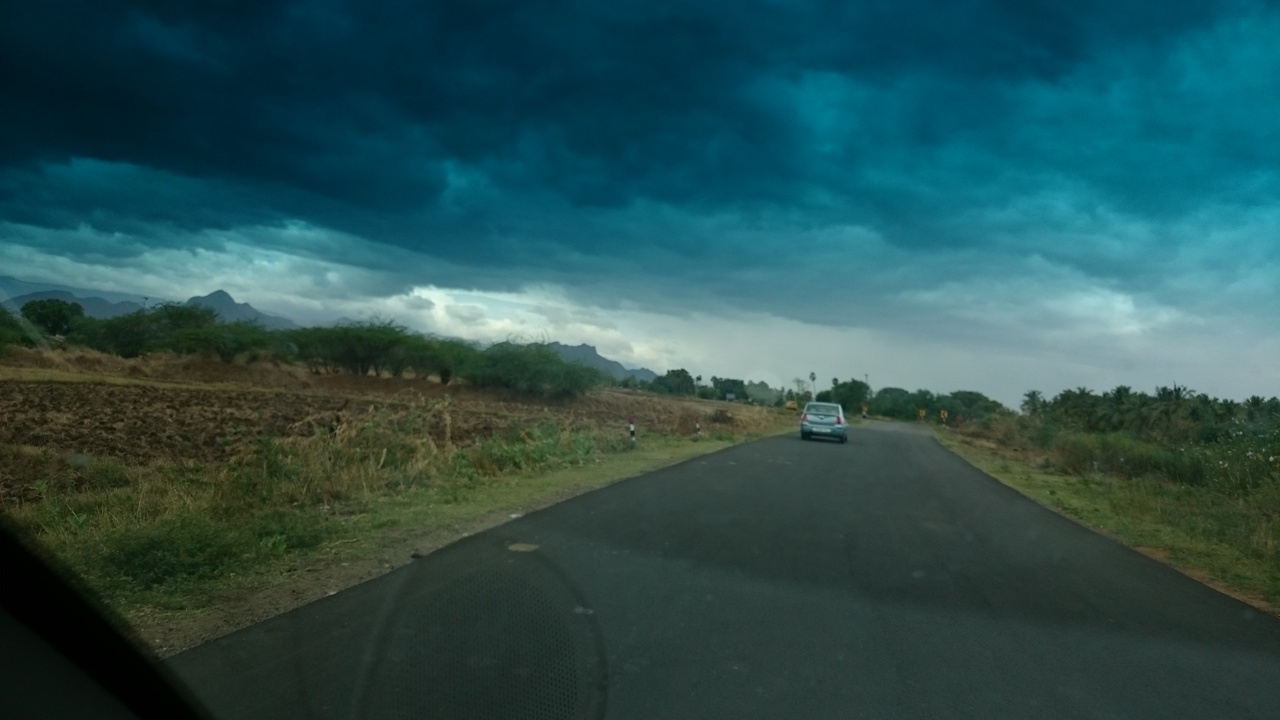
Beautiful Tirunelveli under rain cloud shadow on 19th Sept 2015